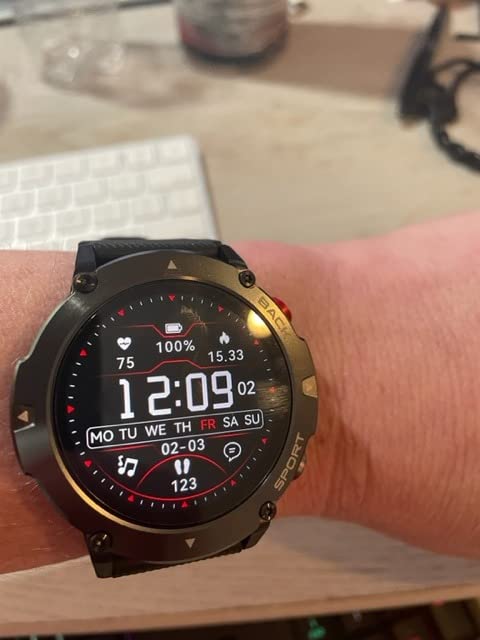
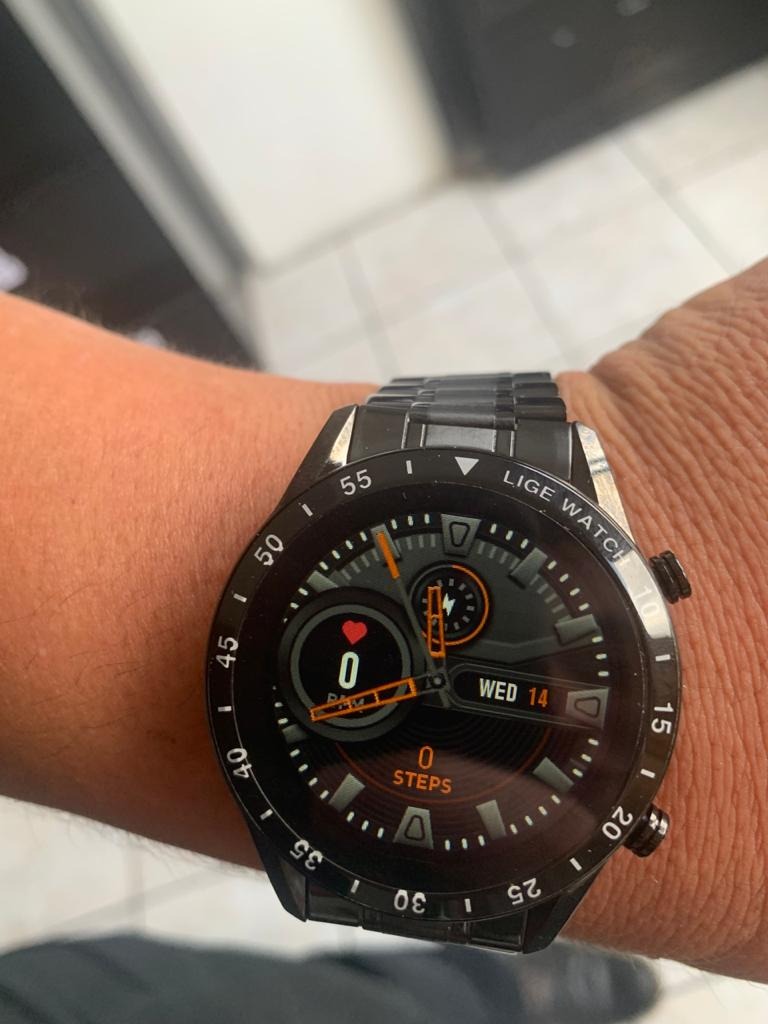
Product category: smartwatch
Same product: no